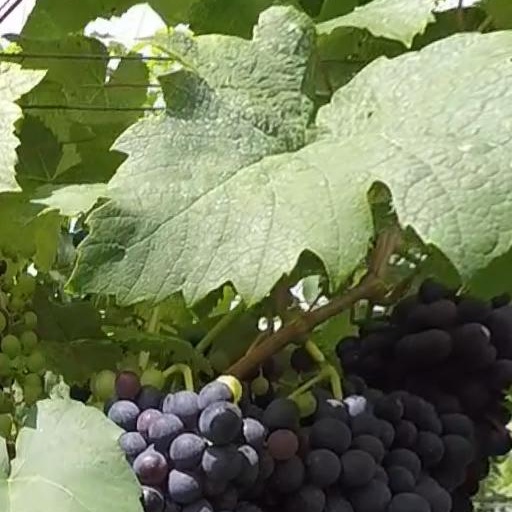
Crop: grape